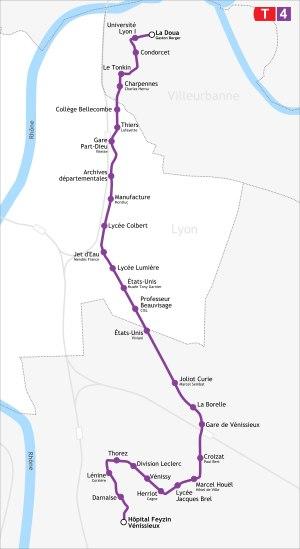
La ligne 4 du tramway de Lyon, plus simplement nommée T4, est une ligne de tramway de la métropole de Lyon ouverte le 20 avril 2009. Elle relie actuellement la clinique de Feyzin au campus scientifique de La Doua situé sur la commune de Villeurbanne où elle partage ses infrastructures avec la ligne T1. La ligne transporte quotidiennement 85 000 passagers en moyenne.